Jonathan Archer

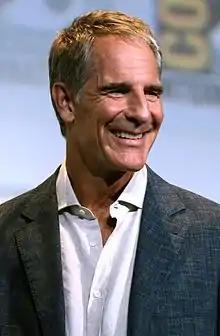
Actor Scott Bakula portrayed Archer.

Archer, the son of famed warp engineer Henry Archer and his wife Sally, was born on August 4, 2112, in Upstate New York, where he spent most of his formative years; he later claimed to have spent the majority of his life in San Francisco. The second-season episode "First Flight" depicts in flashback that he spent many years as a test pilot in the nascent Starfleet's NX program, based in San Francisco. His dreams of exploring started as a boy. As a youth, Archer earned the Eagle Scout Award, along with 26 Merit Badges, from the Boy Scouts of America. (Mentioned in the episode "".) He is an avid water polo fan, and often relaxes by watching water polo games.